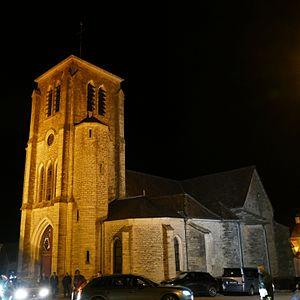
L'église Sainte-Marie-Madeleine à Celles-sur-Ource (Aube, Champagne-Ardenne, France).
L'église Sainte-Marie-Madeleine est une église située à Celles-sur-Ource dans l'Aube, en France.